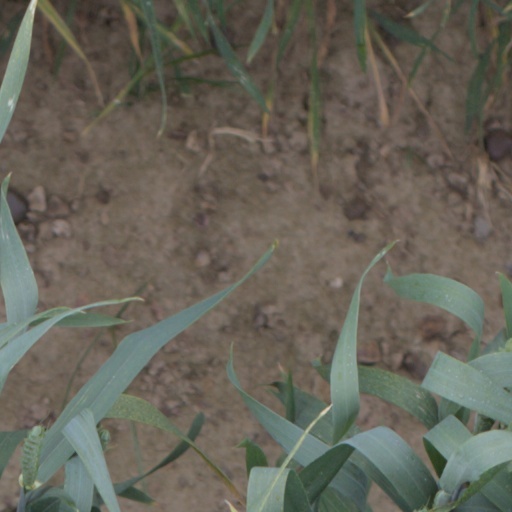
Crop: wheat